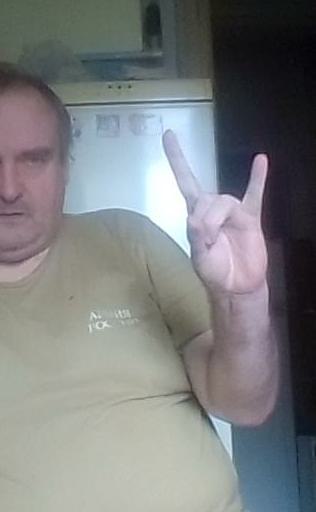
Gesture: rock